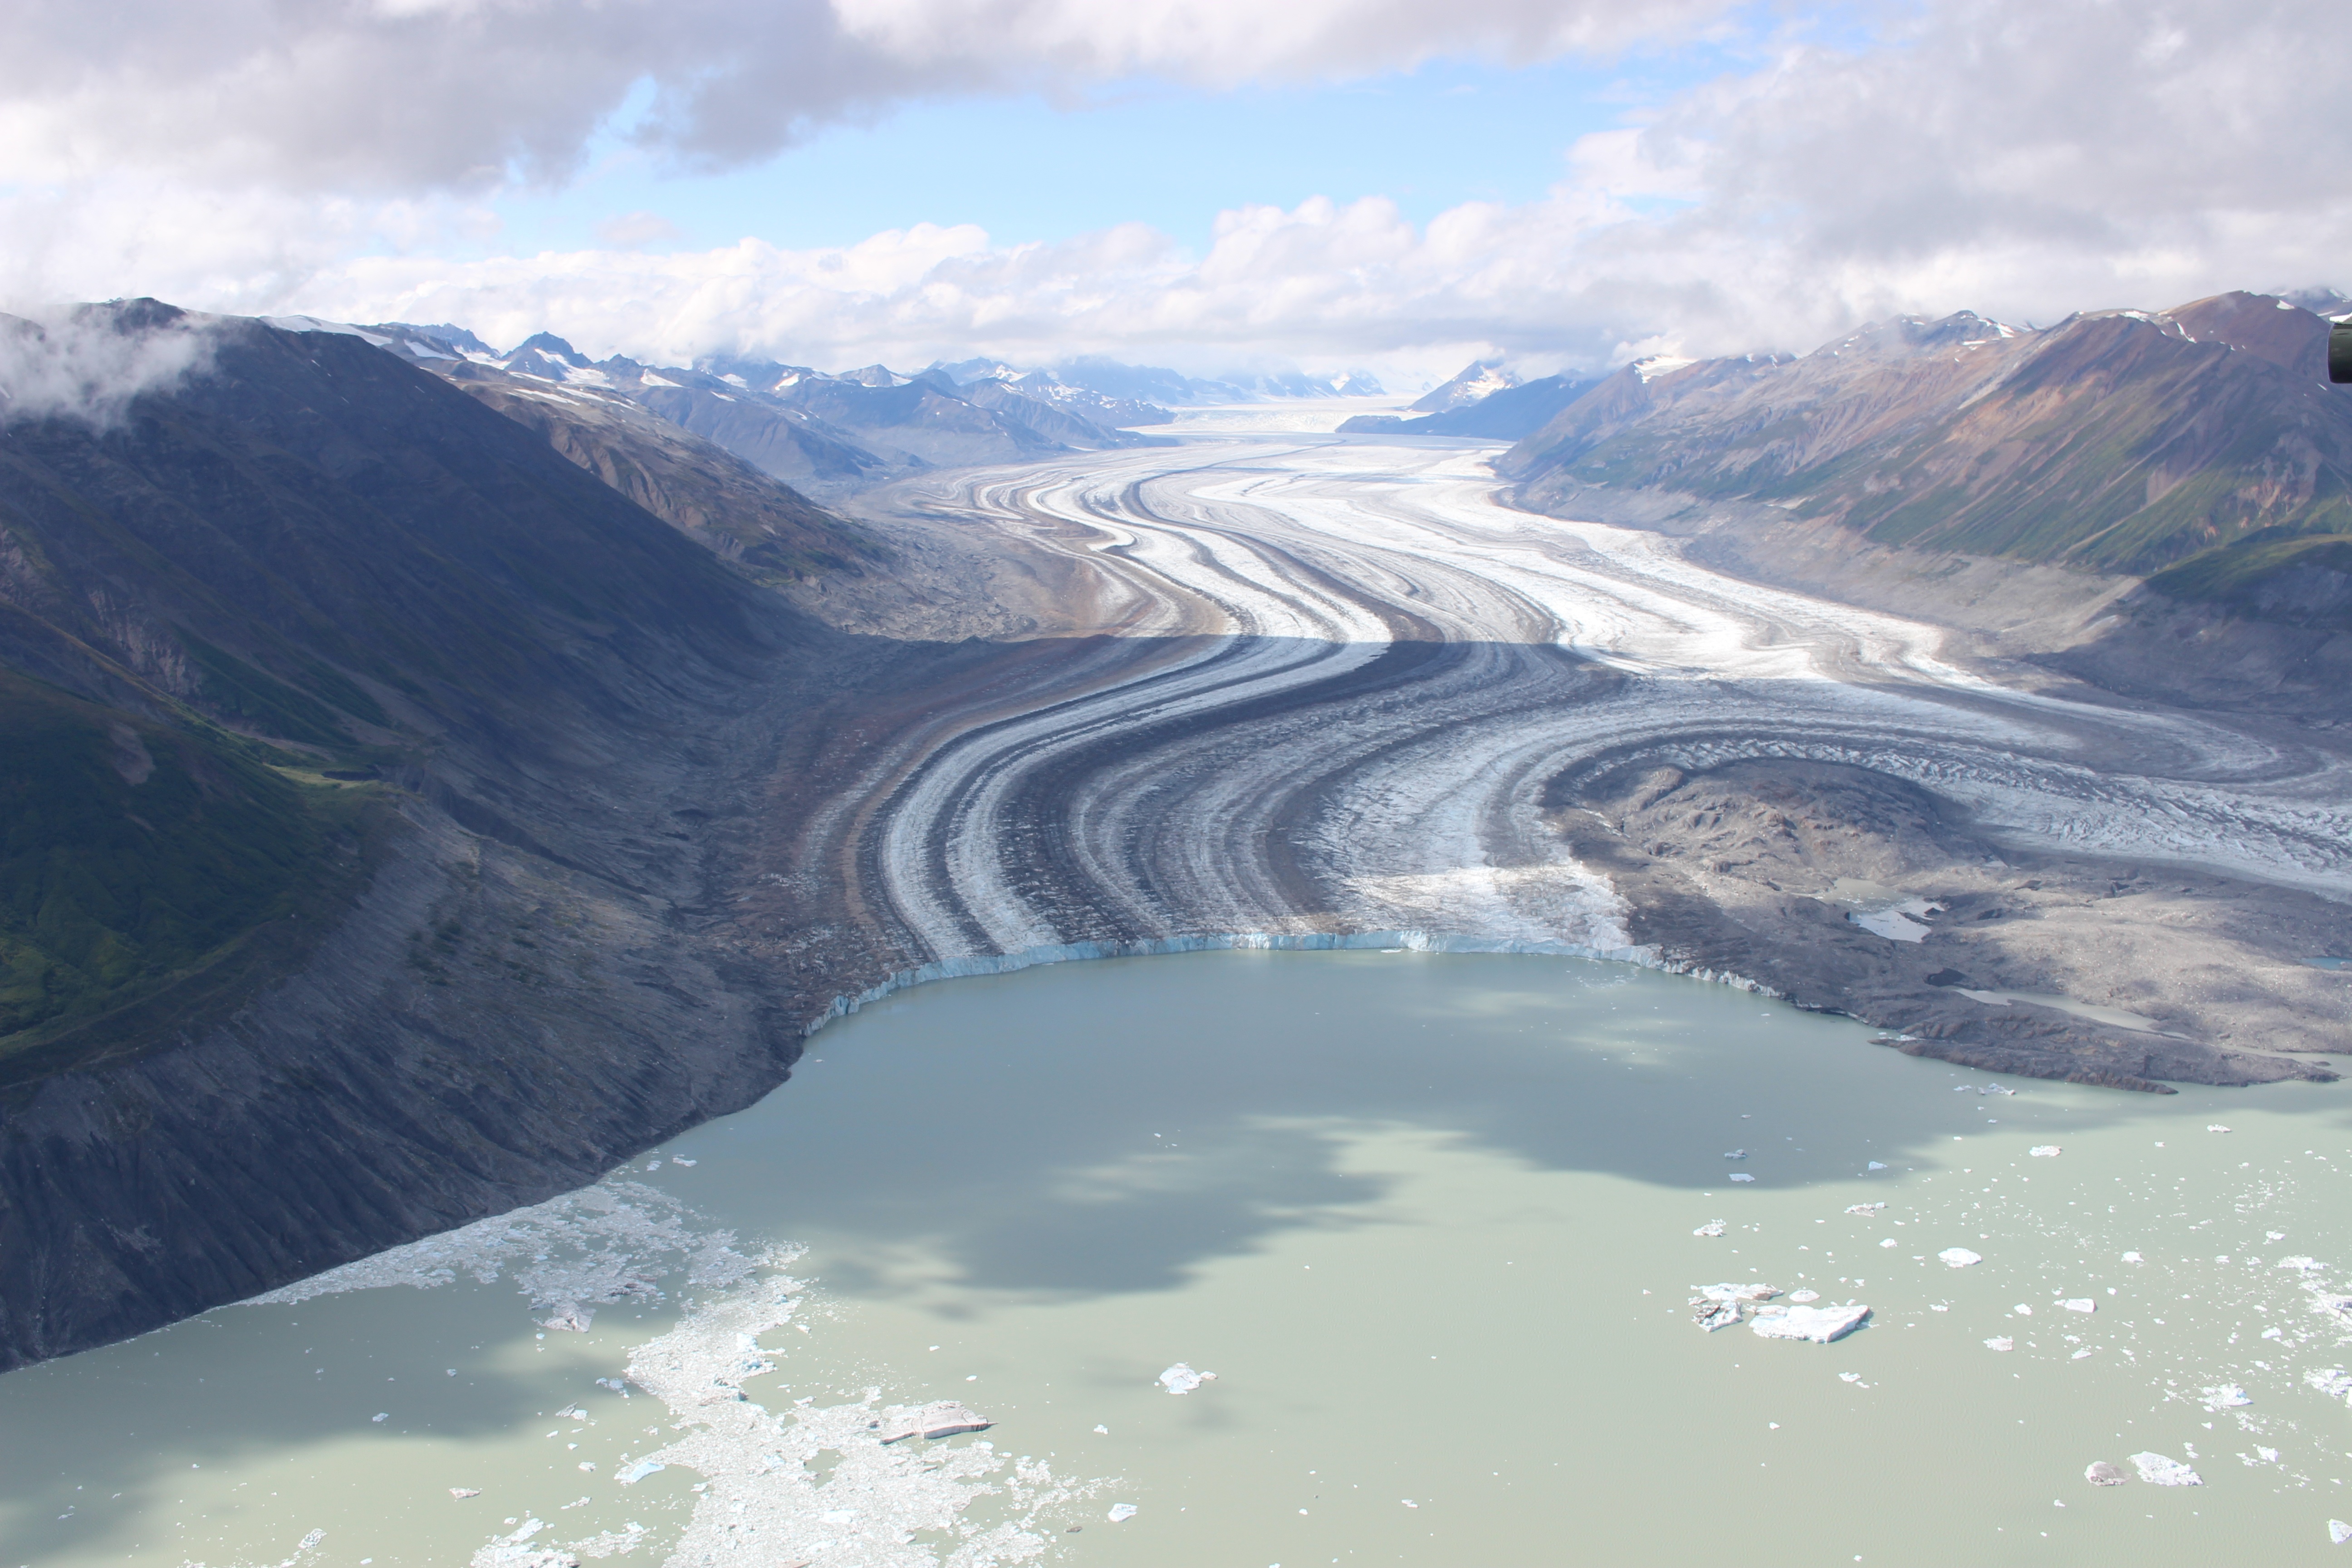
landscape, mountain, lake, mountain range, ice, glacier, fjord, reservoir, national park, yukon, alps, canada, plateau, loch, crater lake, moraine, landform, aerial photography, mountain pass, geographical feature, atmospheric phenomenon, mountainous landforms, glacial landform, kluane national park, kluane, lowell glacier